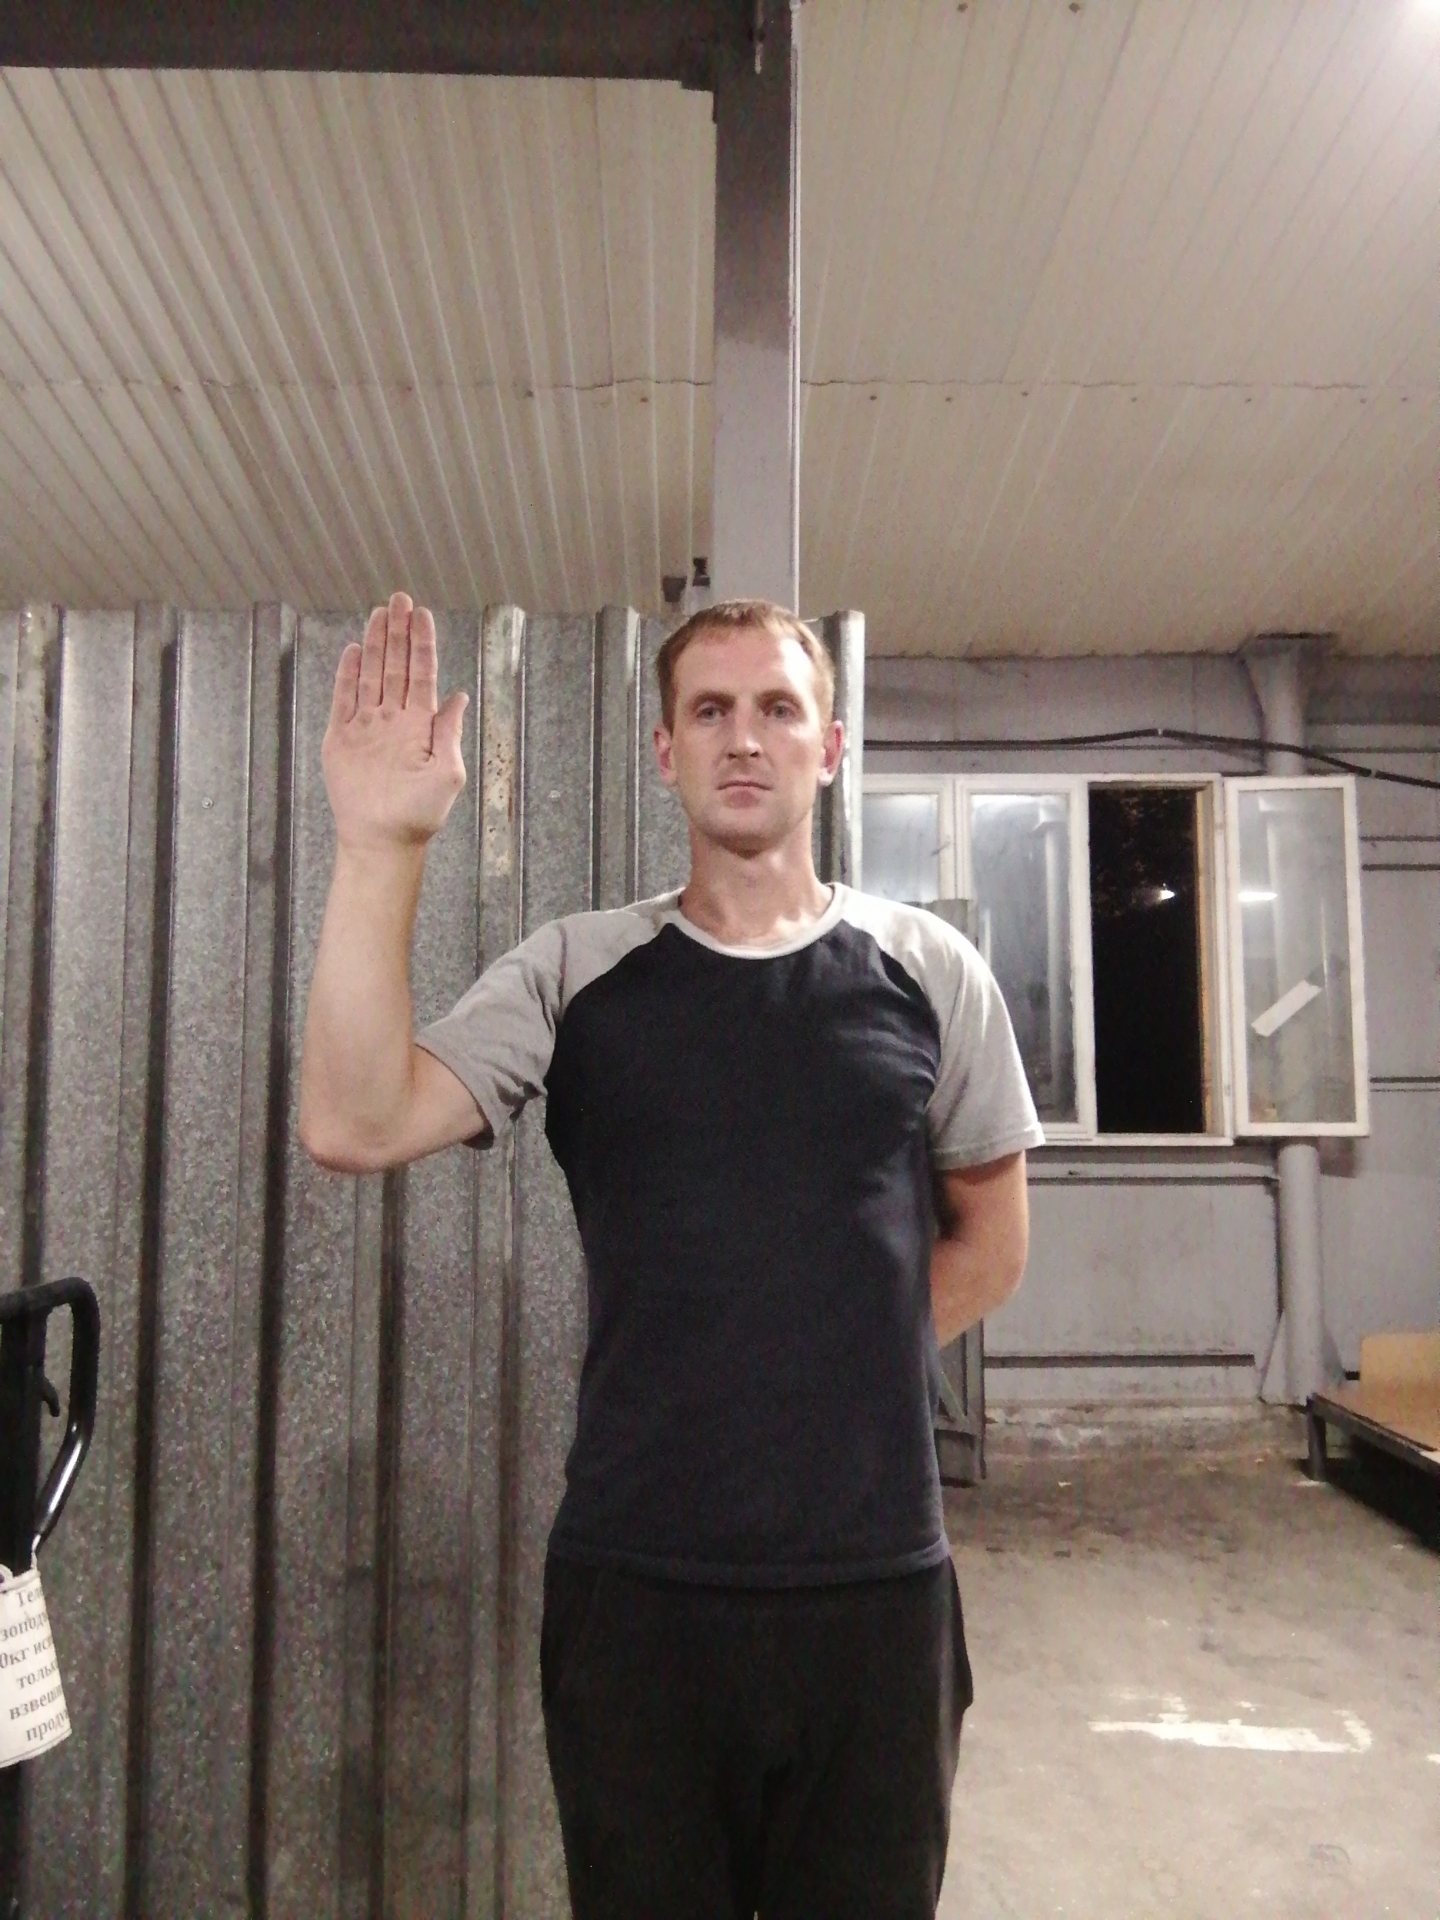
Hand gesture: stop